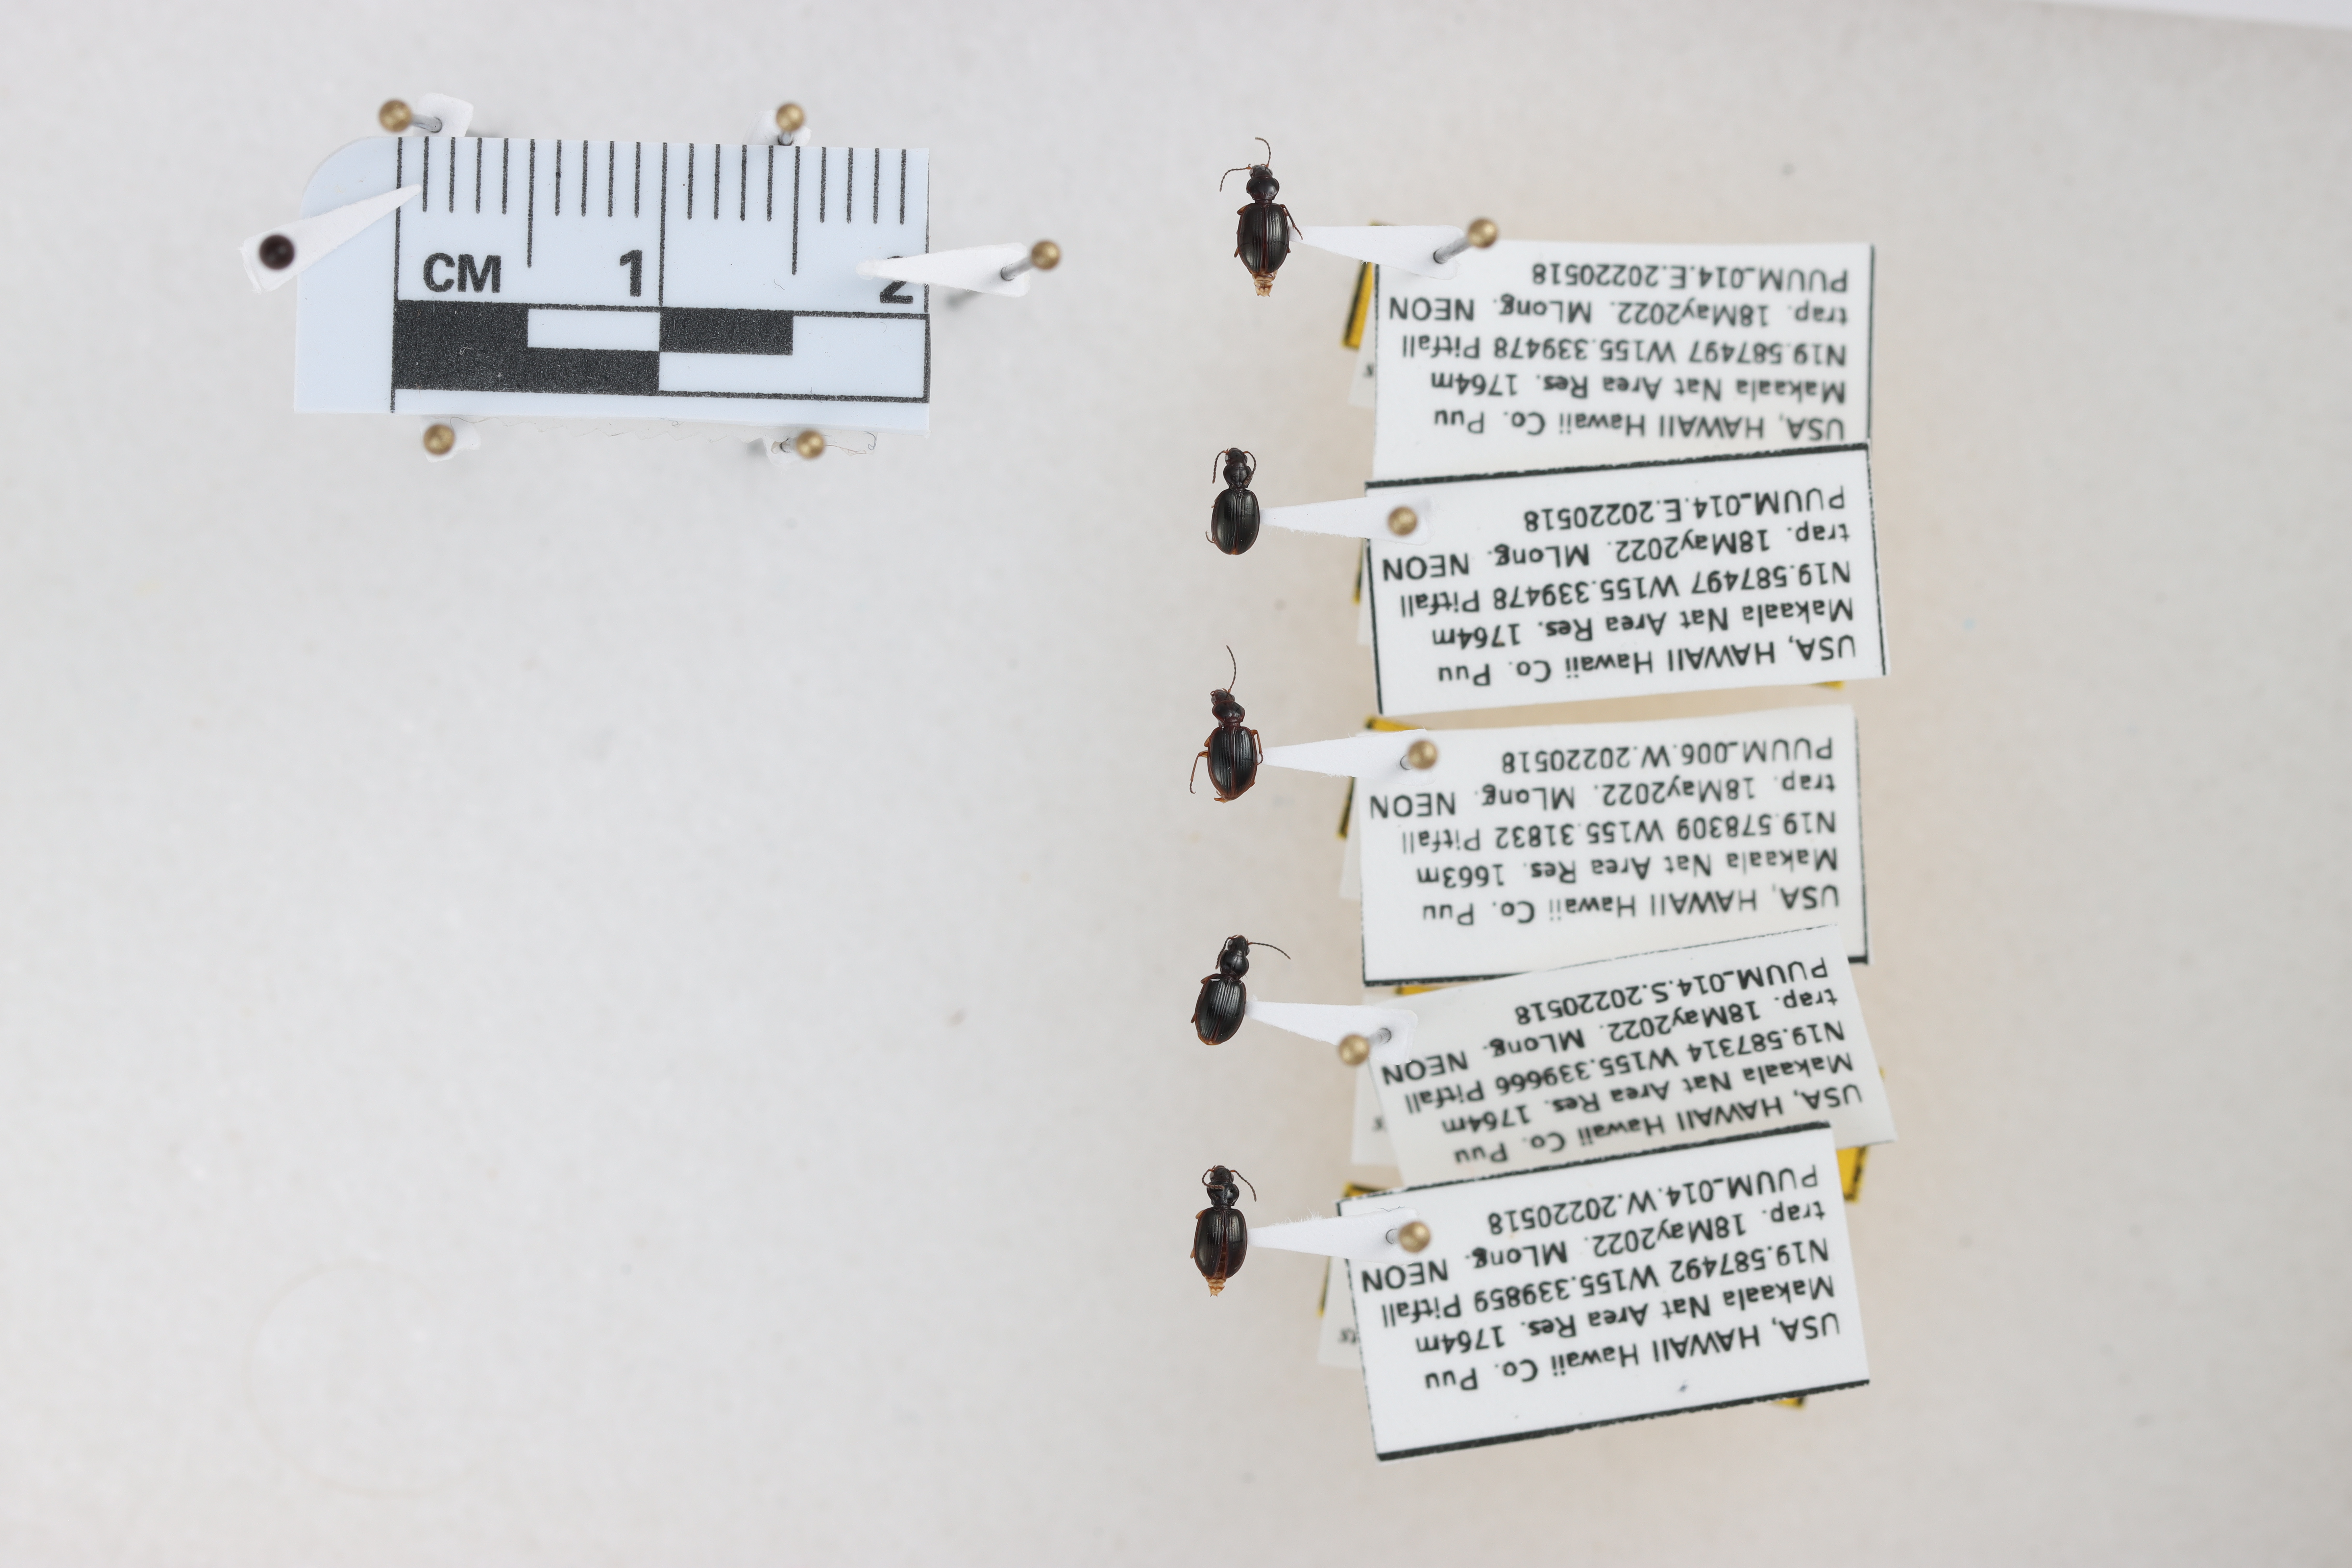
Beetle 1 — elytra length: 0.258 cm, elytra max width: 0.181 cm, basal pronotum width: 0.098 cm

Beetle 2 — elytra length: 0.244 cm, elytra max width: 0.18 cm, basal pronotum width: 0.073 cm

Beetle 3 — elytra length: 0.267 cm, elytra max width: 0.186 cm, basal pronotum width: 0.081 cm

Beetle 4 — elytra length: 0.259 cm, elytra max width: 0.182 cm, basal pronotum width: 0.091 cm

Beetle 5 — elytra length: 0.264 cm, elytra max width: 0.187 cm, basal pronotum width: 0.086 cm